Memorial Church of Harvard University

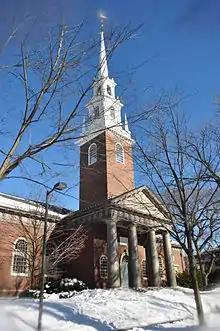
Memorial Church of Harvard University in Winter 2009

The Memorial Church of Harvard University is a building on the campus of Harvard University. It is an interdenominational Protestant church.